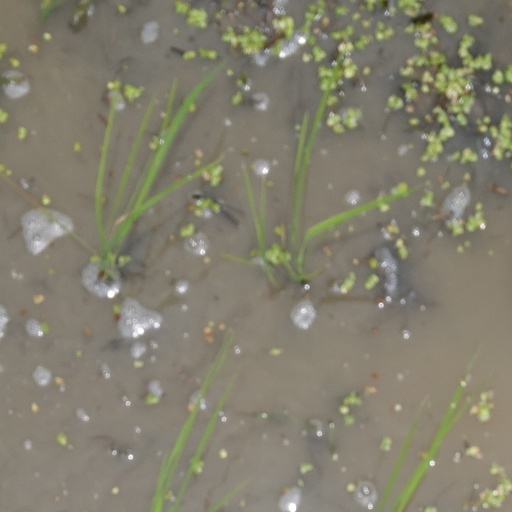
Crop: rice